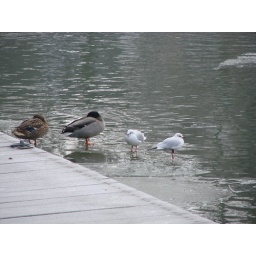
Just kidding! I was amused to see the ducks and seagulls standing on the ice patches in the canal.